Resistive opto-isolator

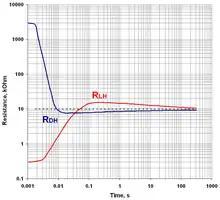
Typical response of a photoresistor to step-increase (blue) and step-decrease (red) in incident light level.

Cadmium-based photoresistors exhibit a pronounced memory effect, that is, their resistance depends on the history of illumination. It also shows characteristic overshoots, with the values reaching a temporary minimum or maximum after application of light. These resistivity changes affect the RO temperature, bringing additional instabilities. The stabilization time nonlinearly increases with the light intensity and can vary between hours and days; by convention, it is assumed that the output of an illuminated RO reaches equilibrium within 24 hours.